Ancient Chinese states

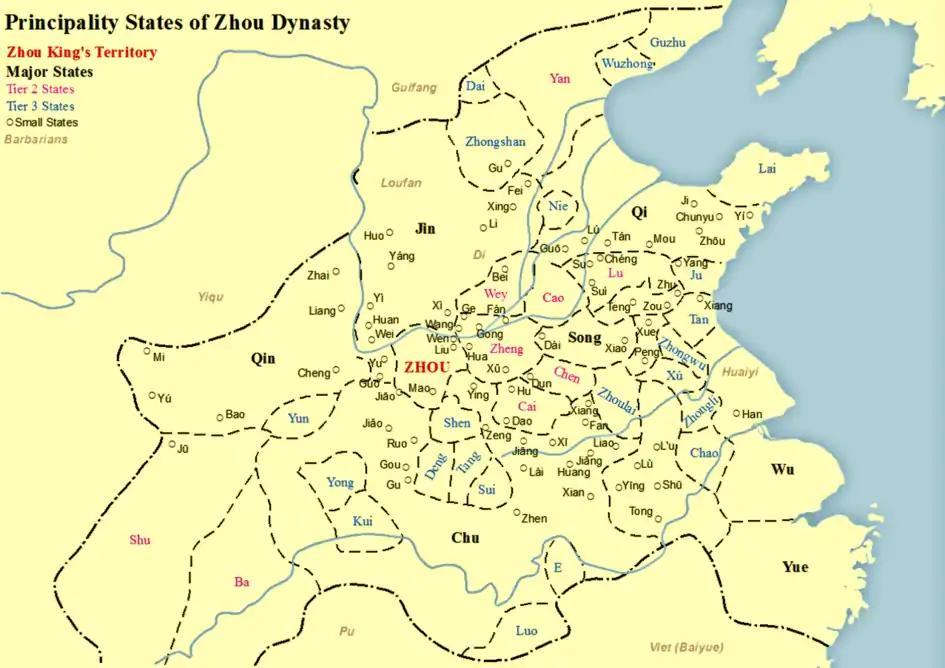
Map showing major states of the Zhou dynasty

Ancient Chinese states were dynastic polities of China within and without the Zhou cultural sphere prior to Qin's wars of unification. They ranged in size from large estates, to city-states to much vaster territories with multiple population centers. Many of these submitted to royal authority, but many did not—even those that shared the same culture and ancestral temple surname as the ruling house. Prior to the Zhou conquest of Shang, these ancient states were already extant as units of the preceding Shang dynasty, Predynastic Zhou or polities of other cultural groups. Once the Zhou had established themselves, they made grants of land and relative local autonomy to kinfolk in return for military support and tributes, under a system known as "fengjian".